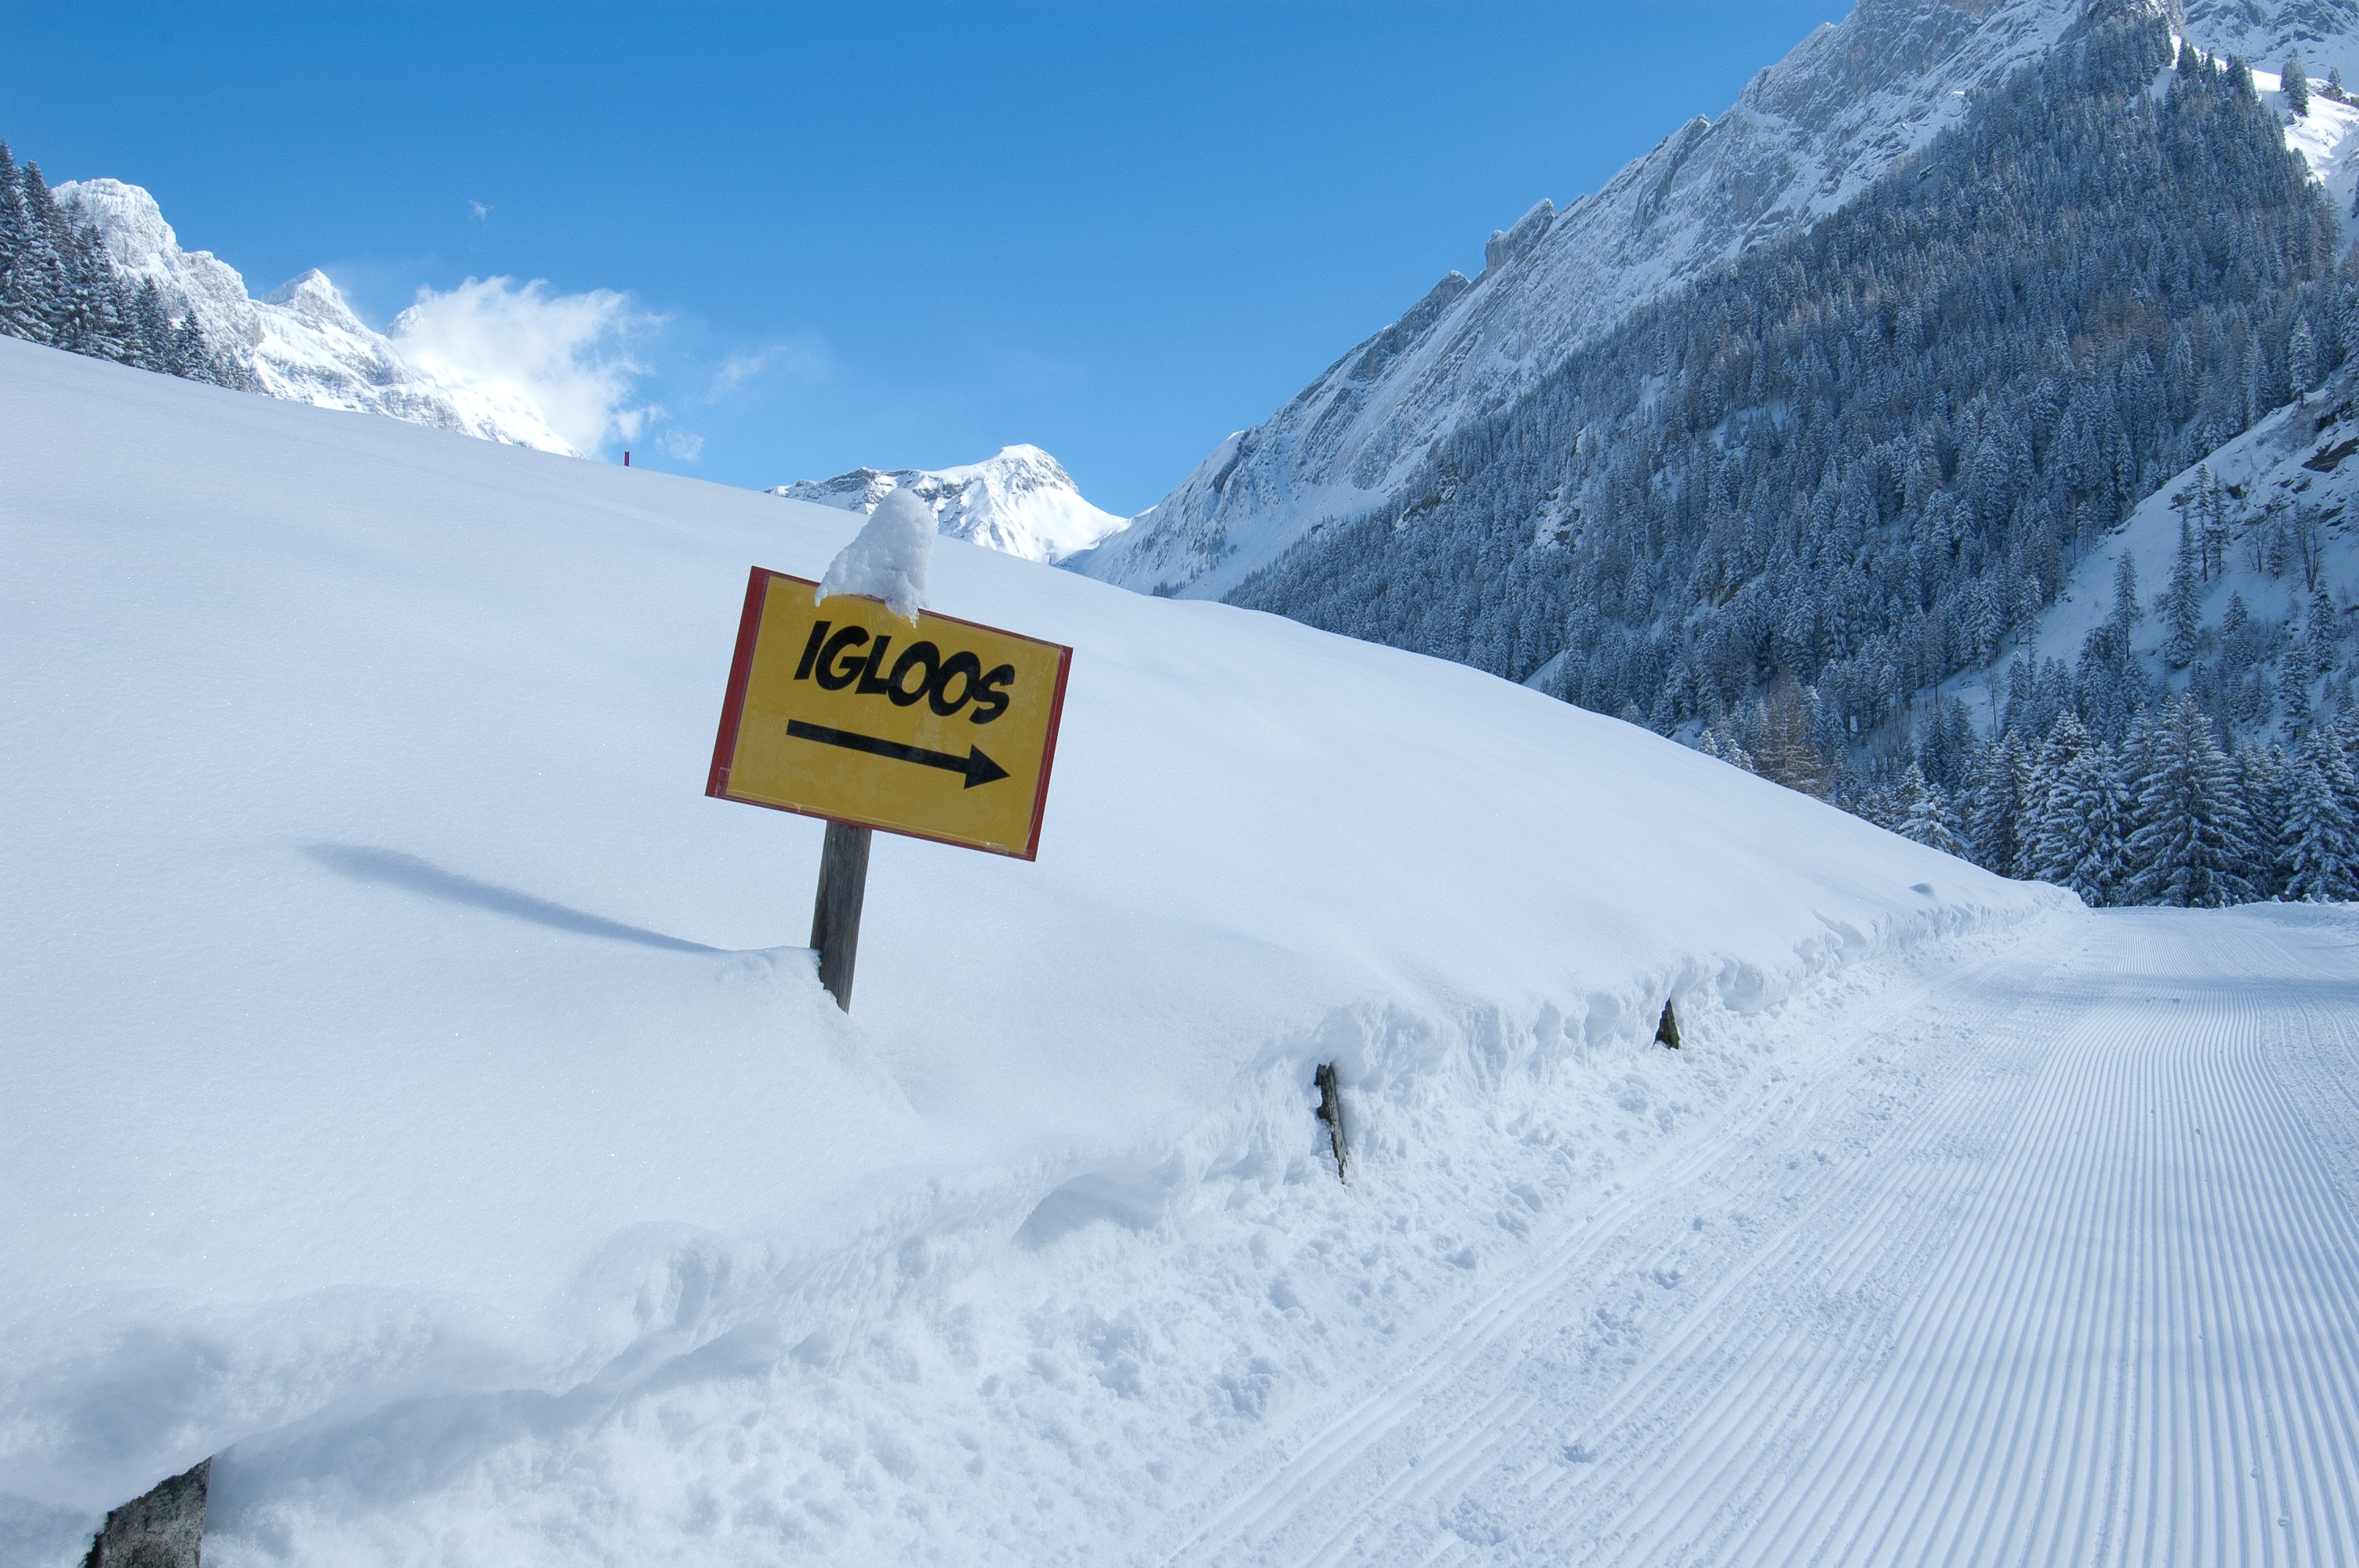
nature, mountain, snow, cold, winter, sky, white, mountain range, weather, blue, altitude, skiing, season, ridge, sports equipment, winter landscape, winter sport, sports, resort, alps, downhill, glacial, ski, landscapes, refuge, piste, ski touring, nordic skiing, ski mountaineering, ski equipment, ice formation, alpine skiing, igloo, mountainous landforms, geological phenomenon